Canada–United States border

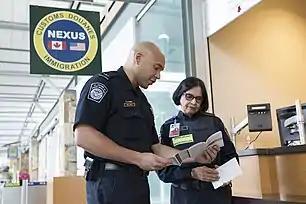
US and Canadian border security working together at Vancouver International Airport

The Treaty of Paris of 1783 ended the American Revolutionary War between Great Britain and the United States. In the second article of the Treaty, the parties agreed on all boundaries of the United States, including, but not limited to, the boundary to the north along what was then British North America. The agreed-upon boundary included the line from the northwest angle of Nova Scotia to the northwesternmost head of the Connecticut River and proceeded down along the middle of the river to the 45th parallel of north latitude.